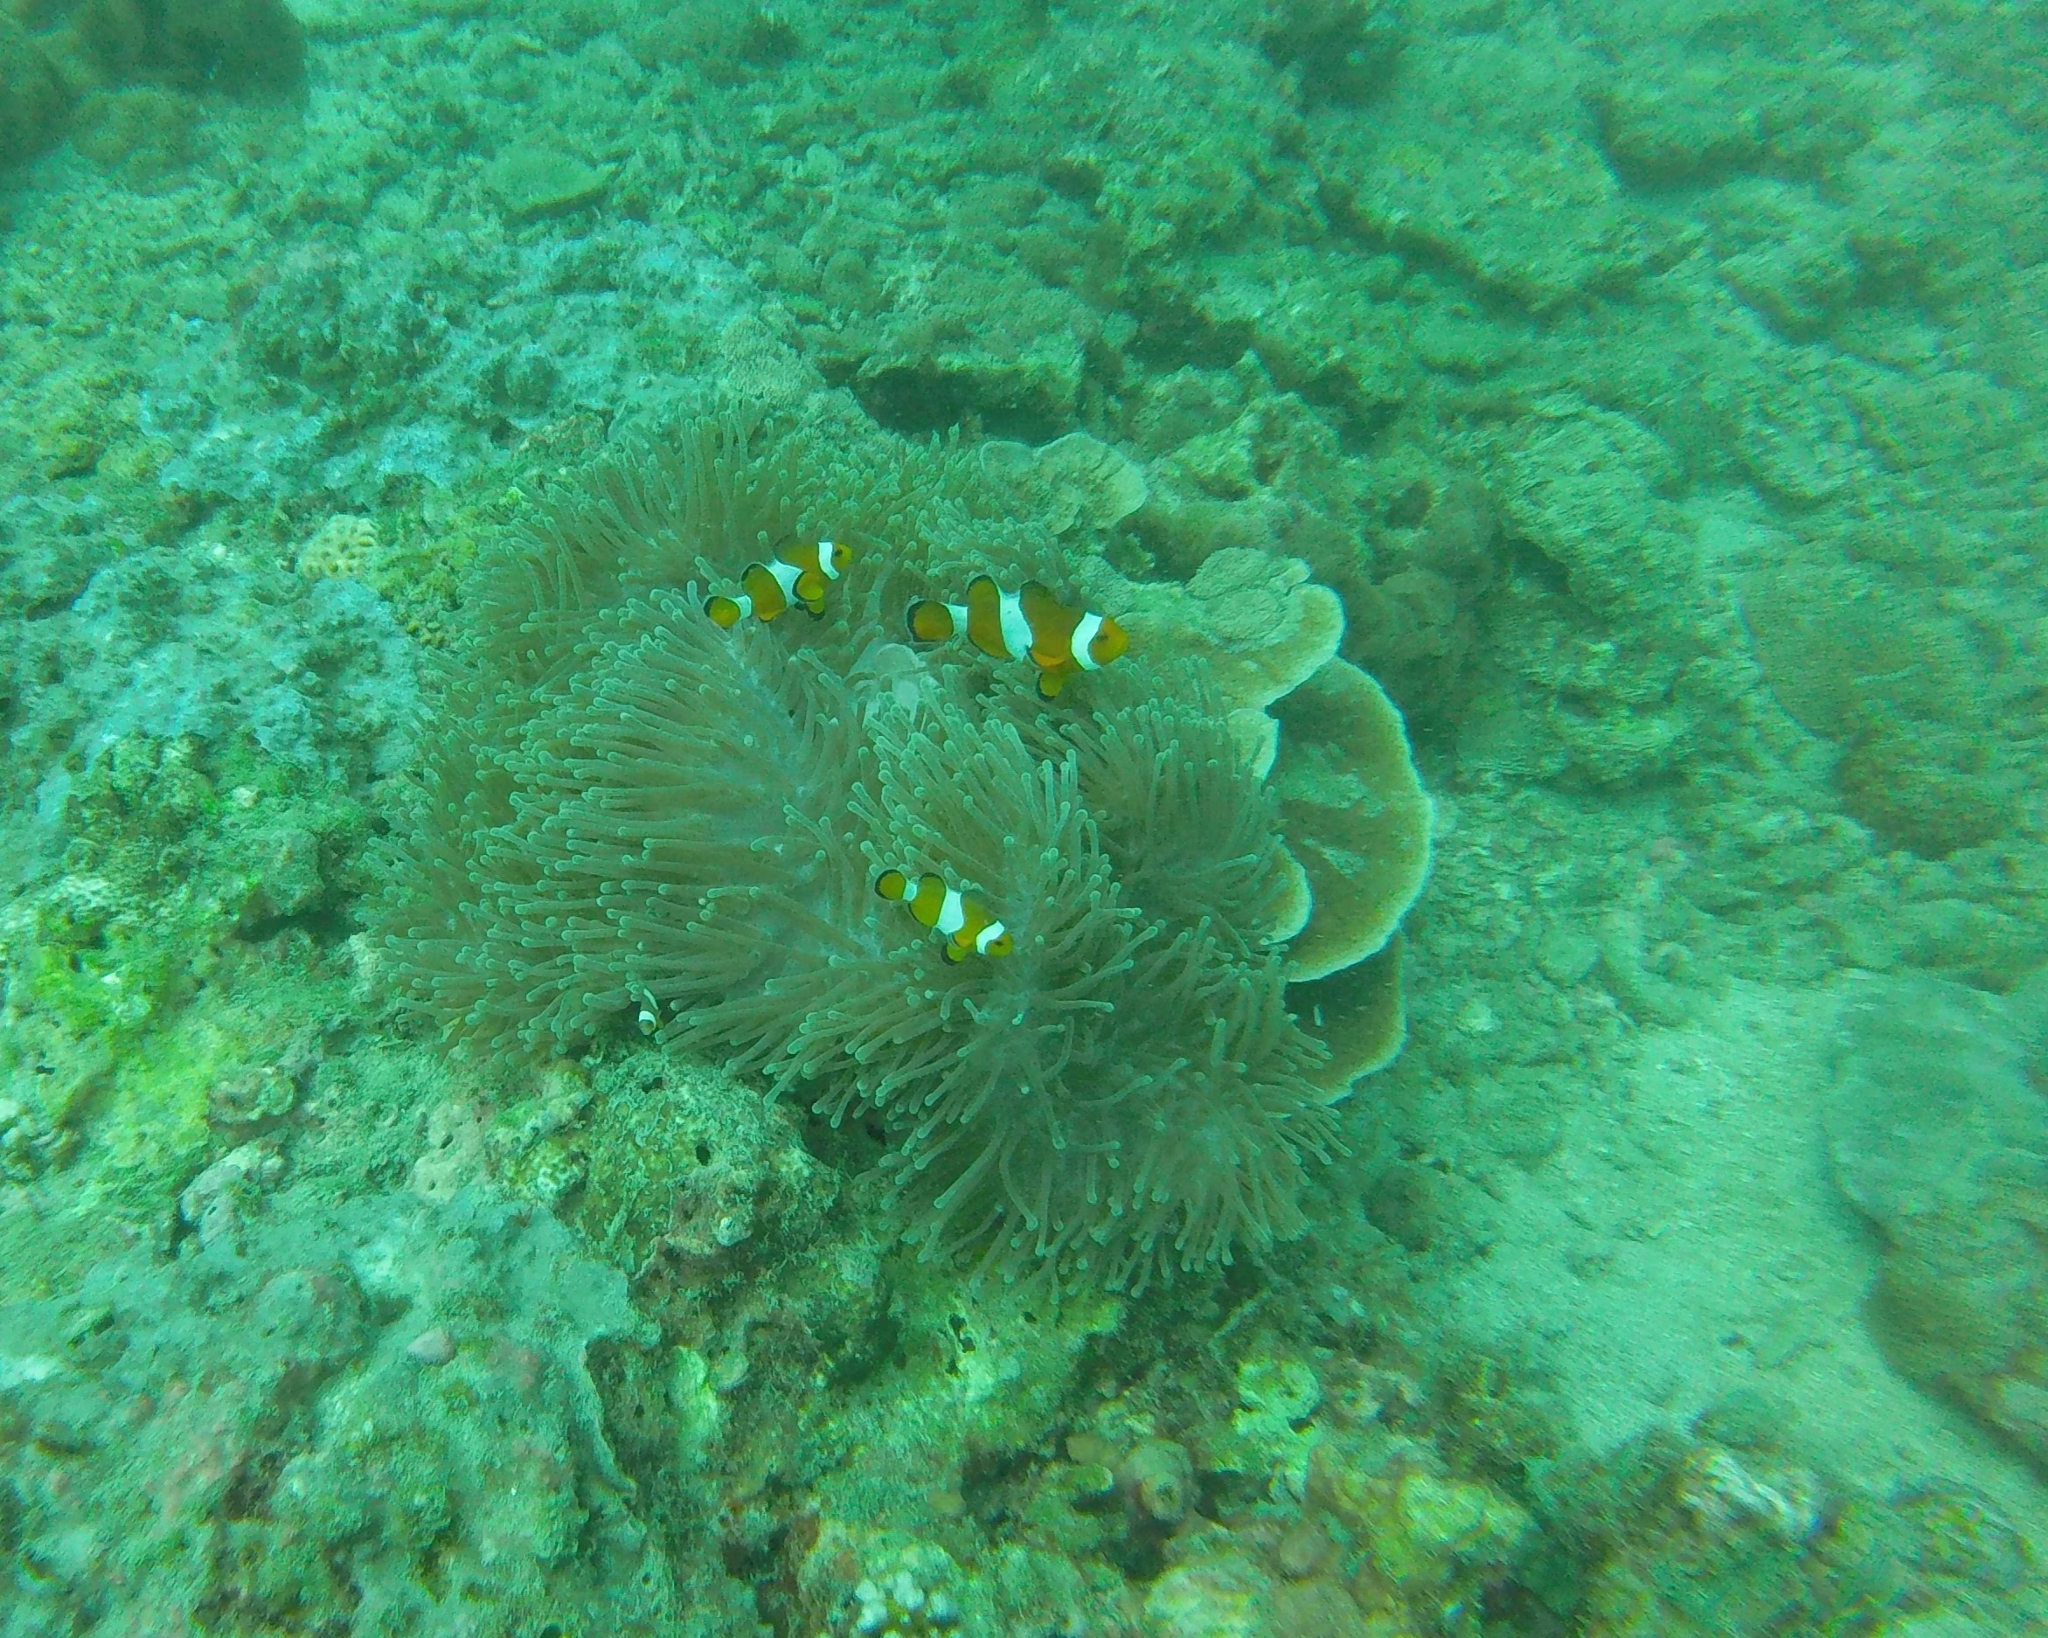
Amphiprion ocellaris (Ocellaris Anemonefish)